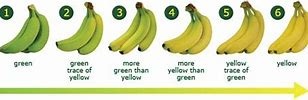
Label: banana